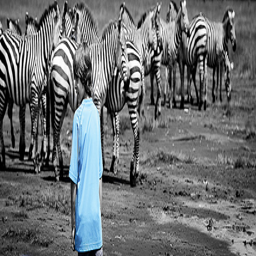
A boy is standing in a field of zebras.
A young child looks at a group of zebras.
A boy in front of a herd of zebras.
A young boy in blue is near a herd of Zebras.
a person watching something behind him while a bunch of zebras stand in front of him